Roxana Miranda

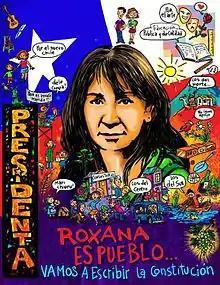
Propaganda poster of Roxana Miranda's presidential candidacy.

Miranda has been involved with the Asociación de Deudores Habitacionales (Association of House Debtors, ANDHA Chile), as national leader of the organization, which in recent times has been renamed «ANDHA Chile a Luchar Democrático». In 2009, she ran for a deputy seat representing the District No. 30; however, she lost the election, ending up in the seventh place, with 4,332 votes (2.85 per cent). Miranda was a candidate for mayor of San Bernardo in 2008, as an independent, but lost the election, by only getting 3,558 votes (4.24%) out of 83,825. She ran again for the same position in the 2012 election, but obtained fewer votes than the previous municipal election (1,831 –2.77%– out of 65,944 votes).